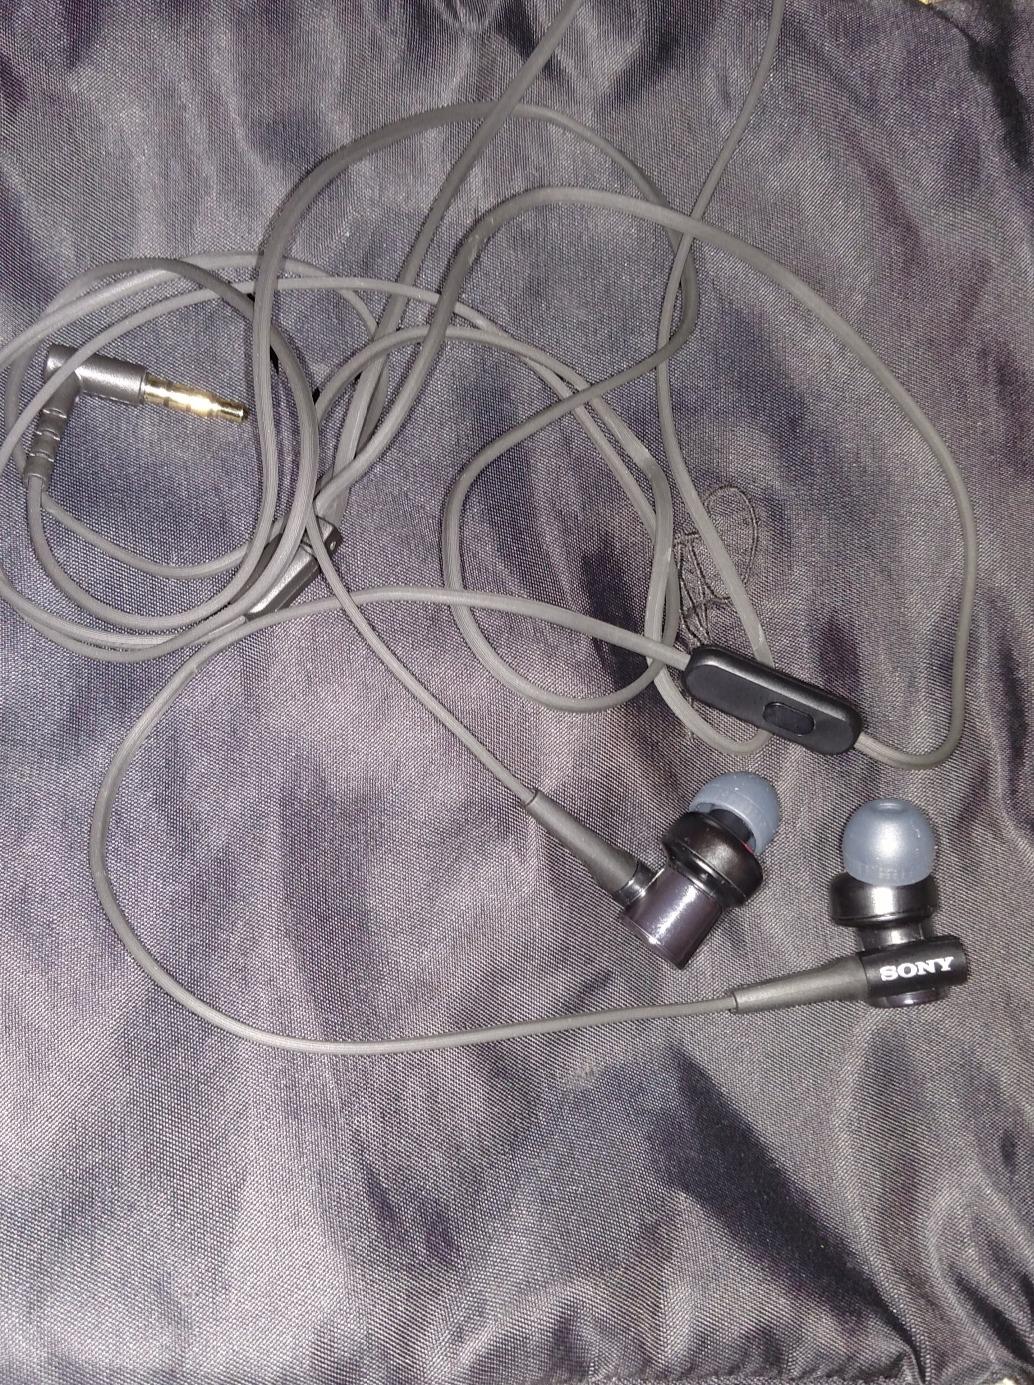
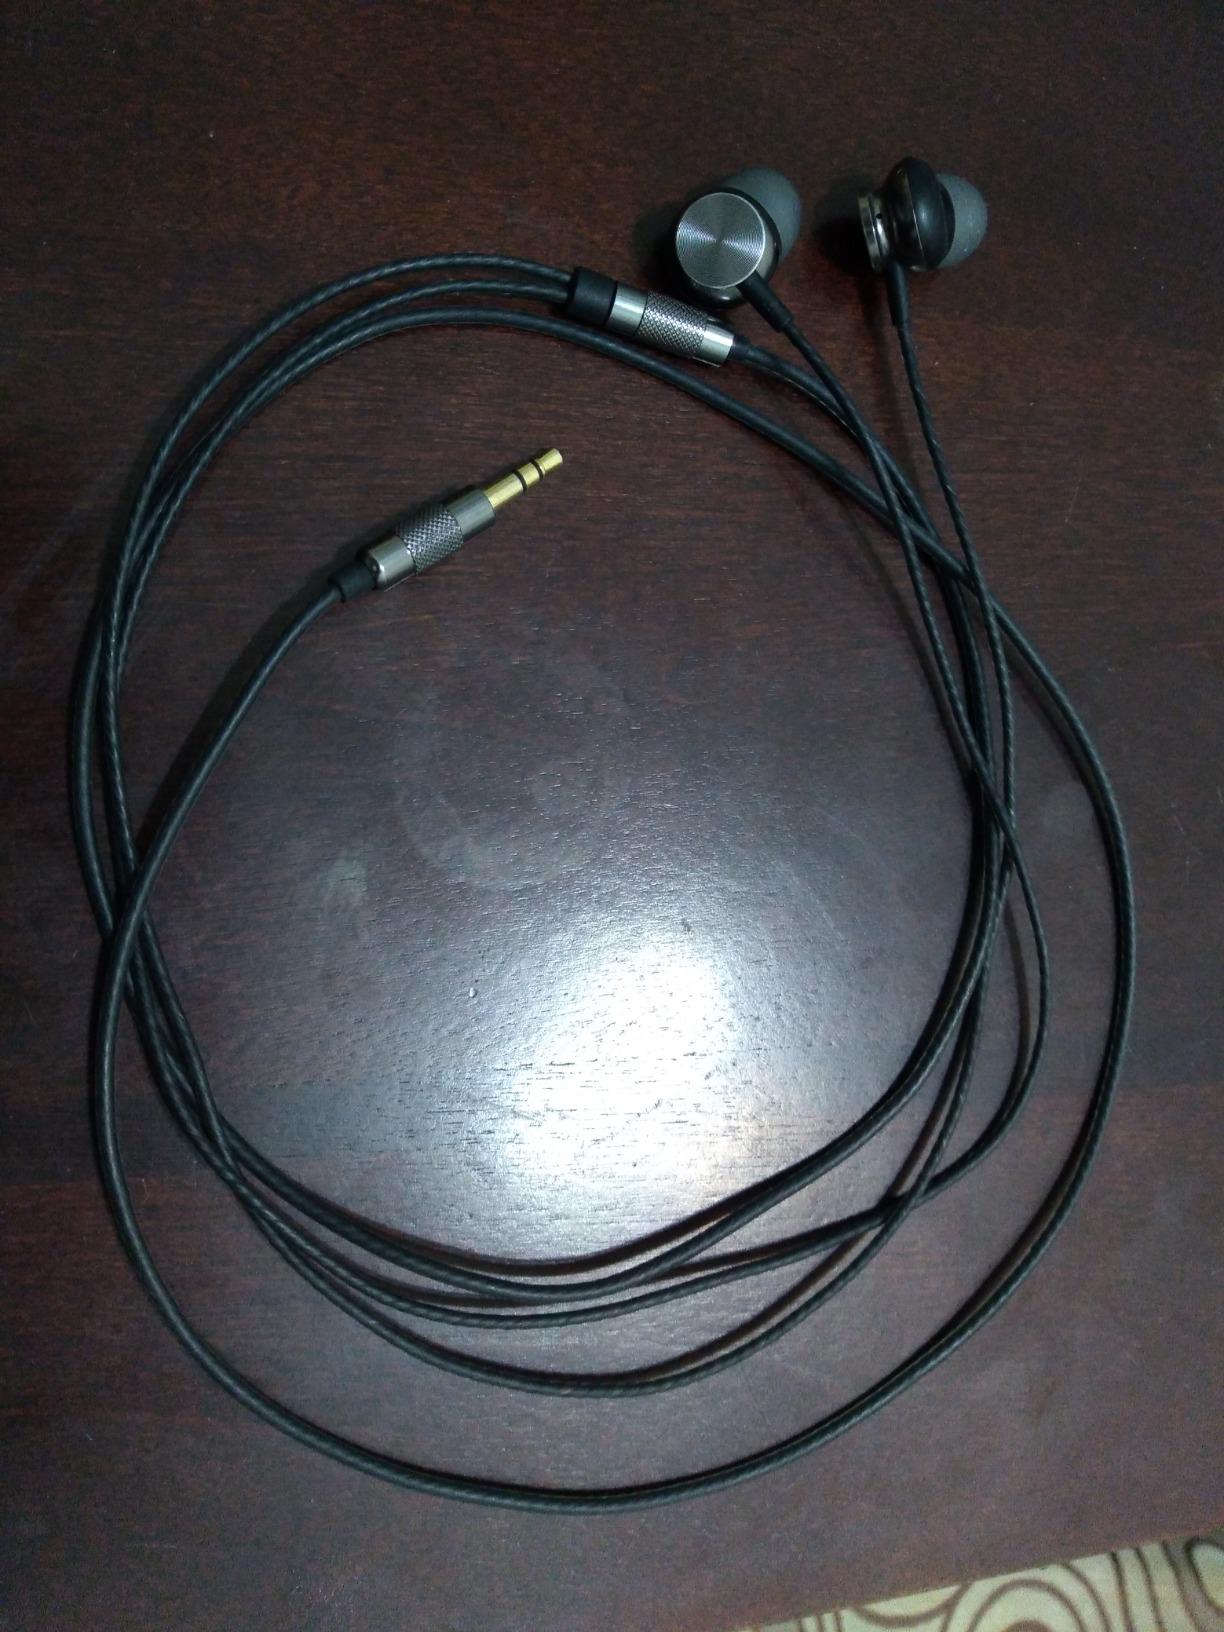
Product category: headphones
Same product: no